Being Mrs Elliot

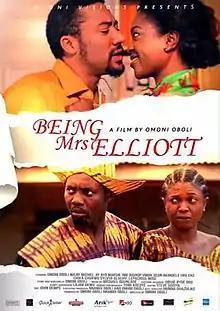
Theatrical release Poster

Being Mrs Elliot is a 2014 Nigerian romantic comedy film, co-produced and directed by Omoni Oboli. It stars Majid Michel, Omoni Oboli, Ayo Makun, Sylvia Oluchy and Seun Akindele. It premiered at Nollywood Film Festival in Paris on 5 June 2014. It received 6 nominations at the 2014 Best of Nollywood Awards and was also nominated in 9 categories at the 2014 Golden Icons Academy Movie Awards taking place in October.